The Longing

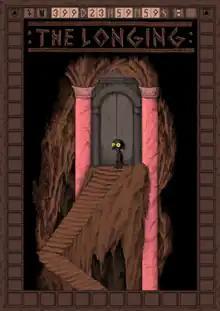
Promotional art

The Longing is a 2020 point-and-click adventure game created by independent developer Studio Seufz. Set in an underground kingdom, the player controls the Shade, a creature tasked with watching over a sleeping king for 400 days. The Shade performs recreational activities, including reading and exploring, as it waits out the 400 days in real time. The in-game timer continues regardless of the player's actions but moves faster if the Shade performs certain actions inside its home, such as decorating the walls with drawings.